Wudinna District Council

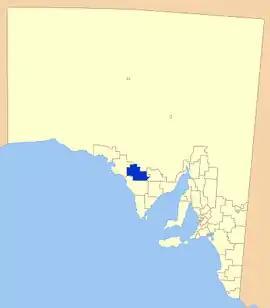
Location of the Wudinna District Council (formerly Le Hunte)

Wudinna District Council is a rural local government area on central Eyre Peninsula, South Australia. Its seat is Wudinna, on the Eyre Highway, west of Adelaide. The district's economy is largely driven by agriculture, mainly cereal crops, with beef and sheep commonly farmed as well.